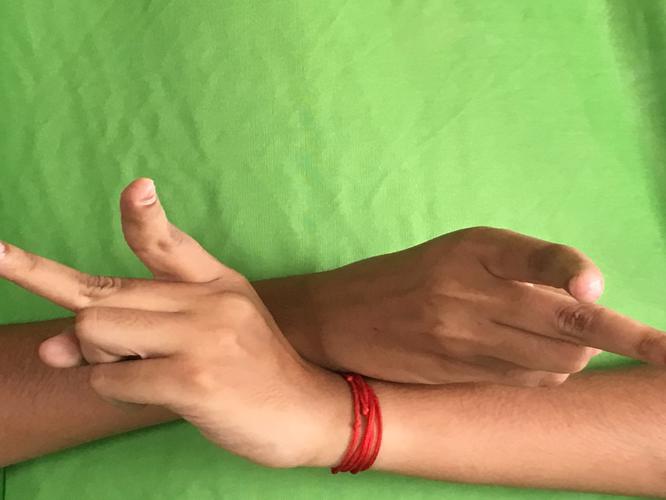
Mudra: Kartariswastika
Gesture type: double_hand